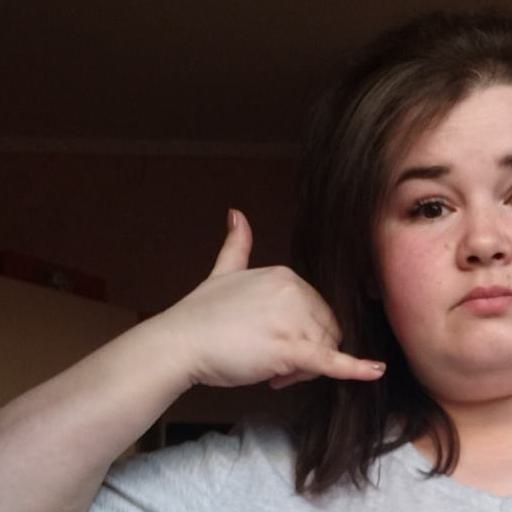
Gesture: call